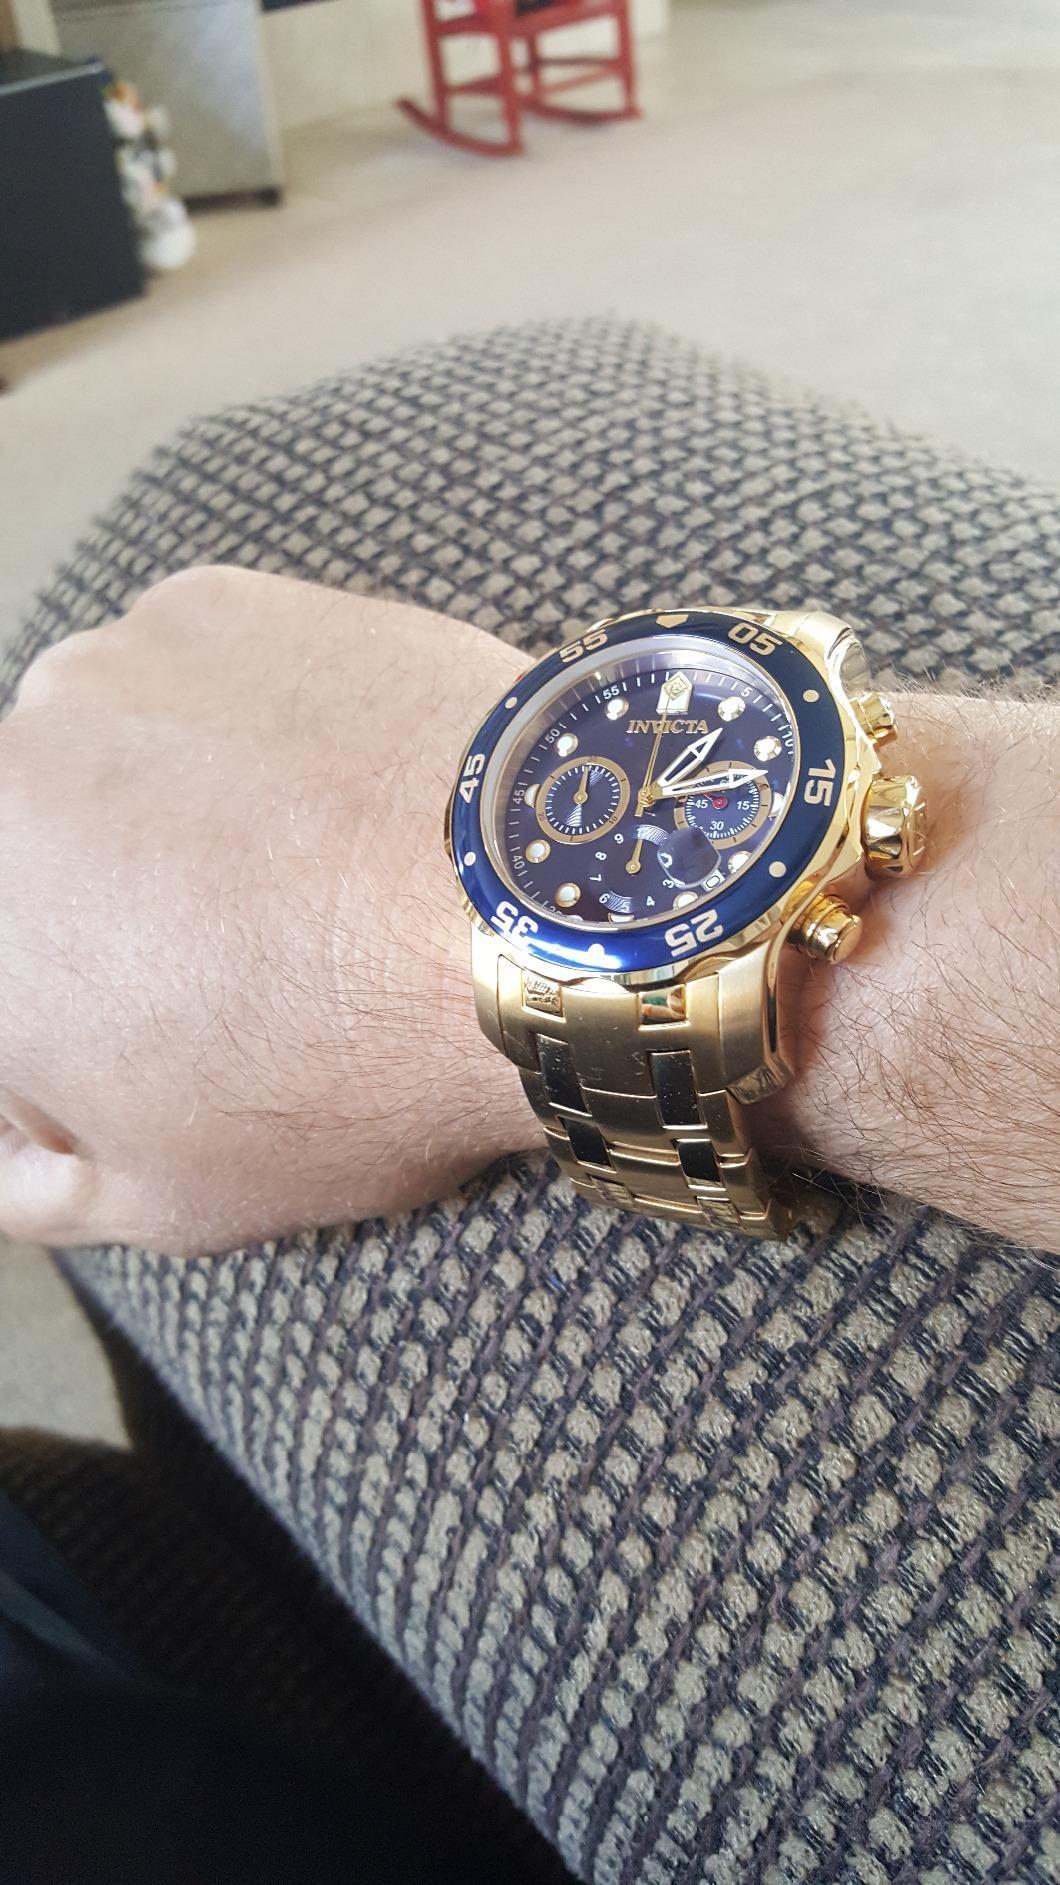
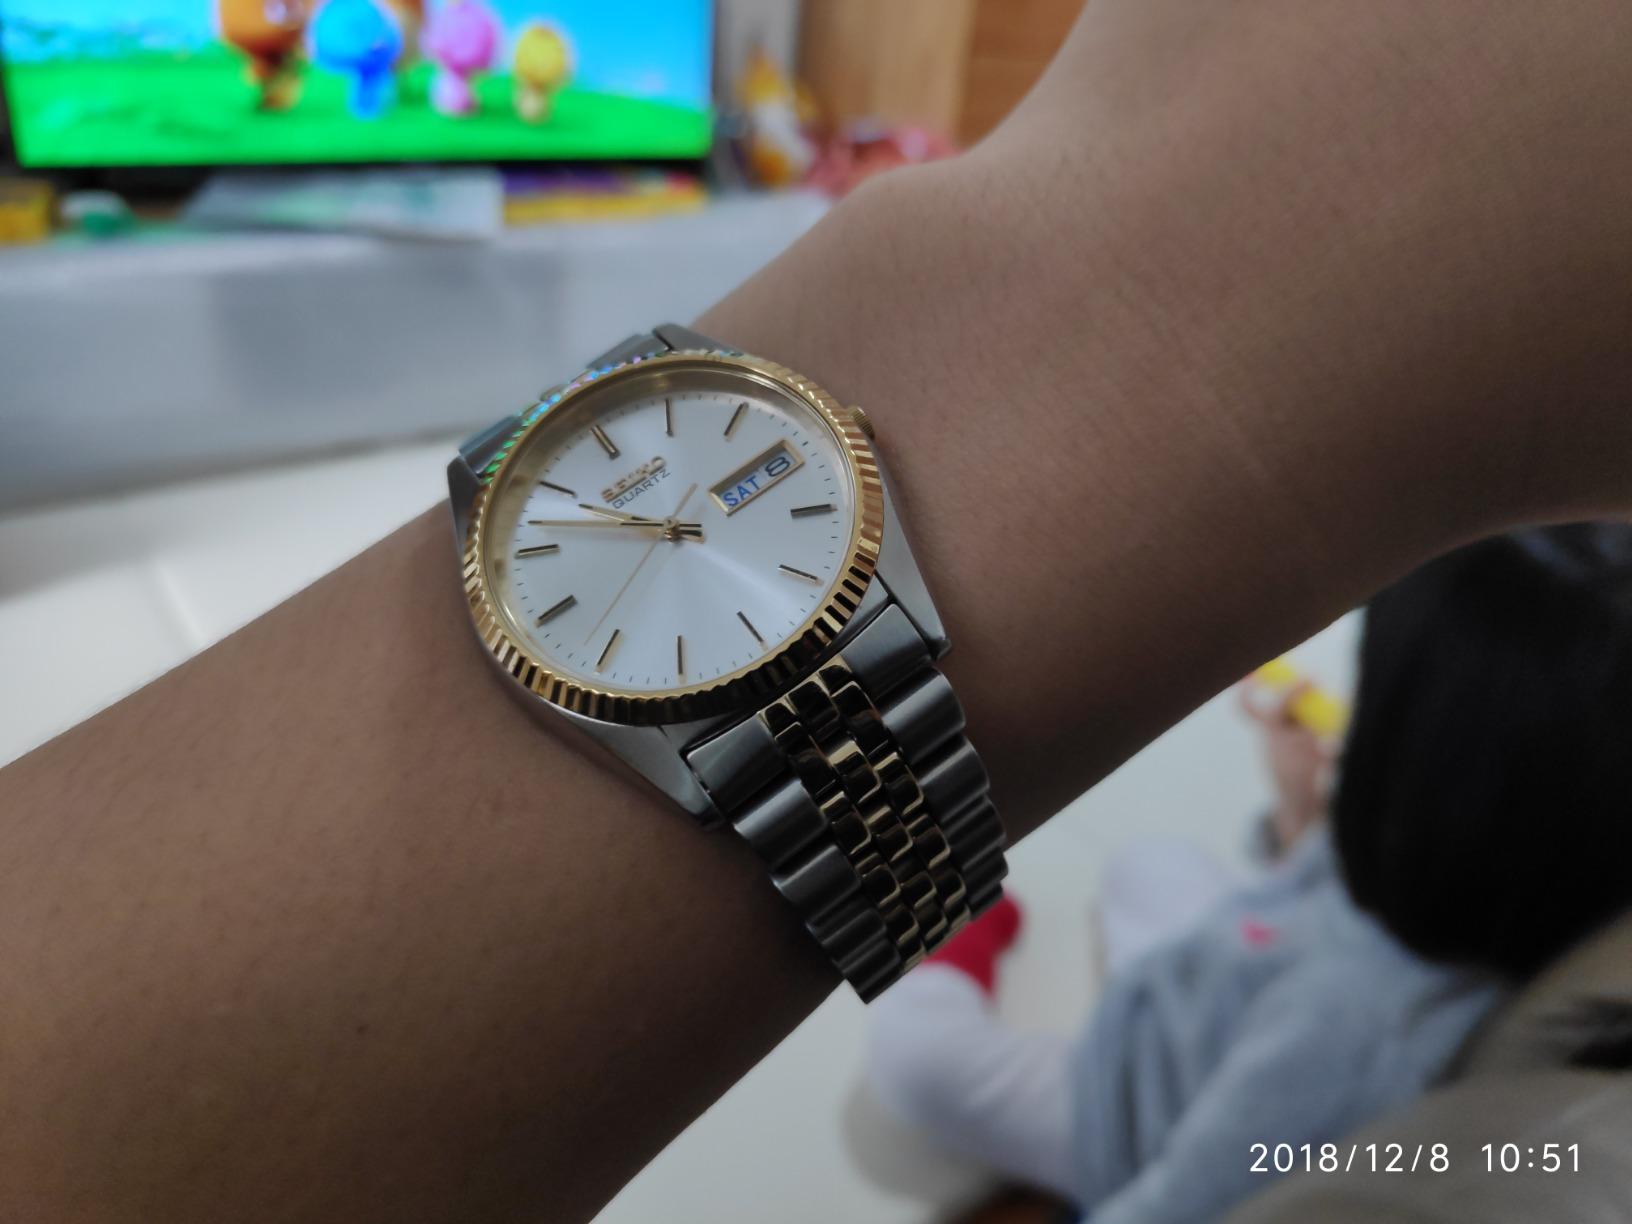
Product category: accessories_watch
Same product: no